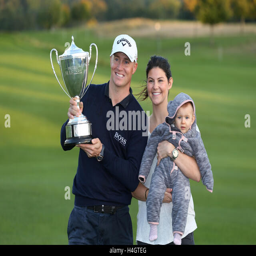
man celebrates with the trophy with his partner after his victory during day